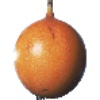
Label: granadilla